Izumi-Tamagawa Station

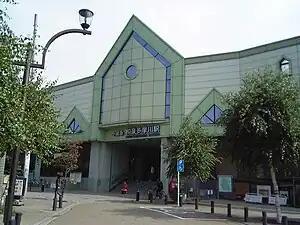
Izumi-Tamagawa Station entrance, October 2005

is a passenger railway station located in the city of Komae, Tokyo, Japan, operated by the private railway operator Odakyu Electric Railway.